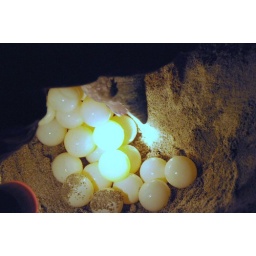
A green turtle in the process of laying eggs